Renewable energy in Armenia

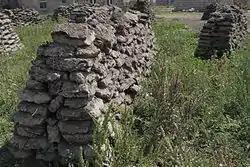
Dry animal dung fuel in Armenia

The second one is biomass. Scientists share the opinion that Armenia has the most energy-diverse market in the Caucasus. The reason for this is that, in addition to gas and electricity used for heating, people from many towns and villages use biomass, such as wood and manure. Thus biomass pellets have large prospective as they burn cleaner, hotter, and are more conventional.